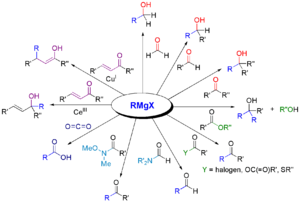
Grignardreaktion
Grignardreaktion med carbonylgrupper
En Grignardreaktion er en kemisk reaktion, der involverer det såkaldte Grignardreagens. Reaktionen, såvel som reagenset, er opkaldt efter den franske forsker Victor Grignard, som opdagede det. Victor Grignard modtog nobelprisen i 1912 for opdagelsen.